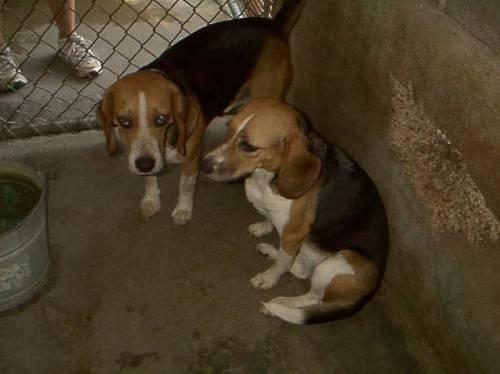
dog